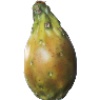
Label: Cactus fruit 1